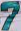
Number: 7